David Marshall (Singaporean politician)

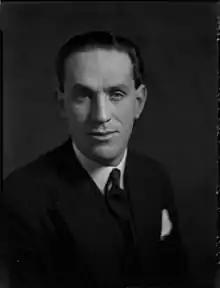
Marshall was asked to hold off on his resignation until the arrival of Alan Lennox-Boyd "(pictured)".

In October 1938, sensing that the Japanese might soon attack Southeast Asia, Marshall decided to volunteer with the British's Singapore Volunteer Corps (SVC), which was a branch of the larger Straits Settlements Volunteer Force (SSVF). The SVC had multiple companies, and Marshall was assigned to the "D" Company, a company composed mostly of Eurasians. This made him upset, as he was being grouped with the Eurasians despite being a Jew, and he complained to the commanding officer. Marshall was subsequently moved to the "B" Company, a European company that included Czechs, Yugoslavs, and Poles, but did not stop facing issues within the SVC. With "B" Company, Marshall found that he was receiving a lower salary as compared to his fellow European colleagues, earning daily, which was the "Asian" salary as opposed to the "European" salary, which was daily. After complaining to the commandant about this discrimination, he was confined to his barracks, but found that he was paid more daily.